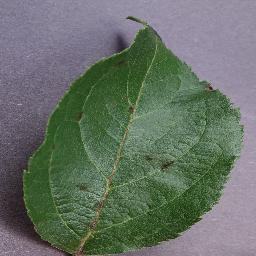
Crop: apple
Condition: scab